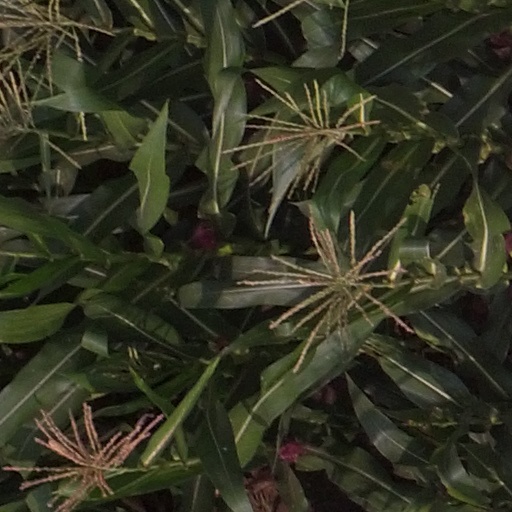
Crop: maize; corn